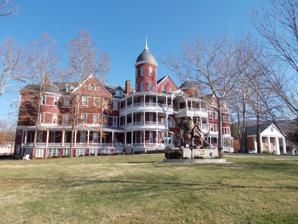
Building: Southern Seminary Main Building
Country: United States of America
Year built: 1890
United States historic place Southern Seminary Main Building U.S. National Register of Historic Places Virginia Landmarks Register Southern Seminary Main Building, November 2012 Show map of Virginia Show map of the United States Location Jct. of Ivy and Park Aves., Buena Vista, Virginia Coordinates 37°44′24″N 79°21′2″W / 37.74000°N 79.35056°W / 37.74000; -79.35056 Area 9.9 acres (4.0 ha) Built 1890 ( 1890 ) Architect Foulks, S.W. Architectural style Renaissance, Queen Anne, French Renaissance NRHP reference No. 72001501 VLR No. 103-0002 Significant dates Added to NRHP April 13, 1972 Designated VLR December 21, 1971 Southern Seminary Main Building , originally known as the Hotel Buena Vista and now Main Hall of Southern Virginia University , is a historic hotel building located at Buena Vista, Virginia . It was built in 1890, and is a 3 1/2-story, brick and frame building in an eclectic combination of Queen Anne and French Renaissance style architecture. It features a steep slate covered gable roof, round towers with conical and domical roofs, three-level wooden galleries, and Palladian windows.  By 1907, the building was known as the Southern Seminary Main Building, after consolidation of three campuses of that school. It was listed on the National Register of Historic Places in 1972. References